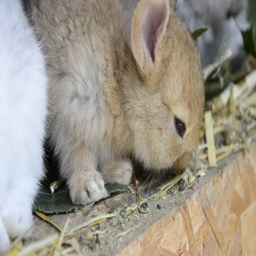
many young bunnies in a shed .